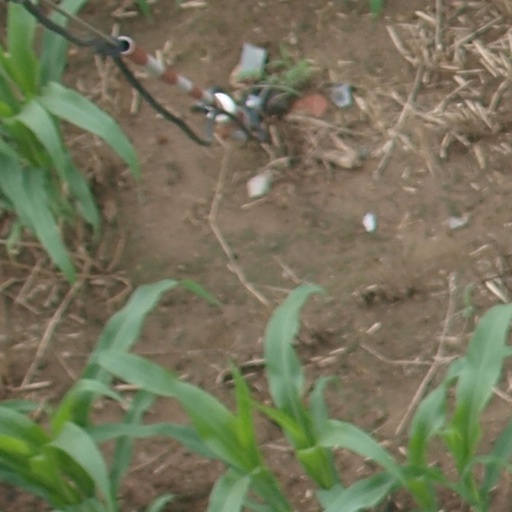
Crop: maize; corn